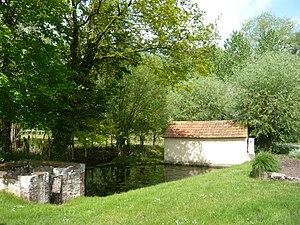
Le lavoir d'Houdouenne, Ver-lès-Chartres, Eure-et-Loir (France).
Ver-lès-Chartres est une commune française située dans le département d'Eure-et-Loir en région Centre-Val de Loire.